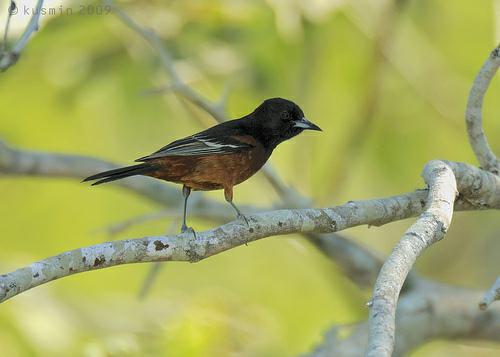
A photo of a orchard oriole